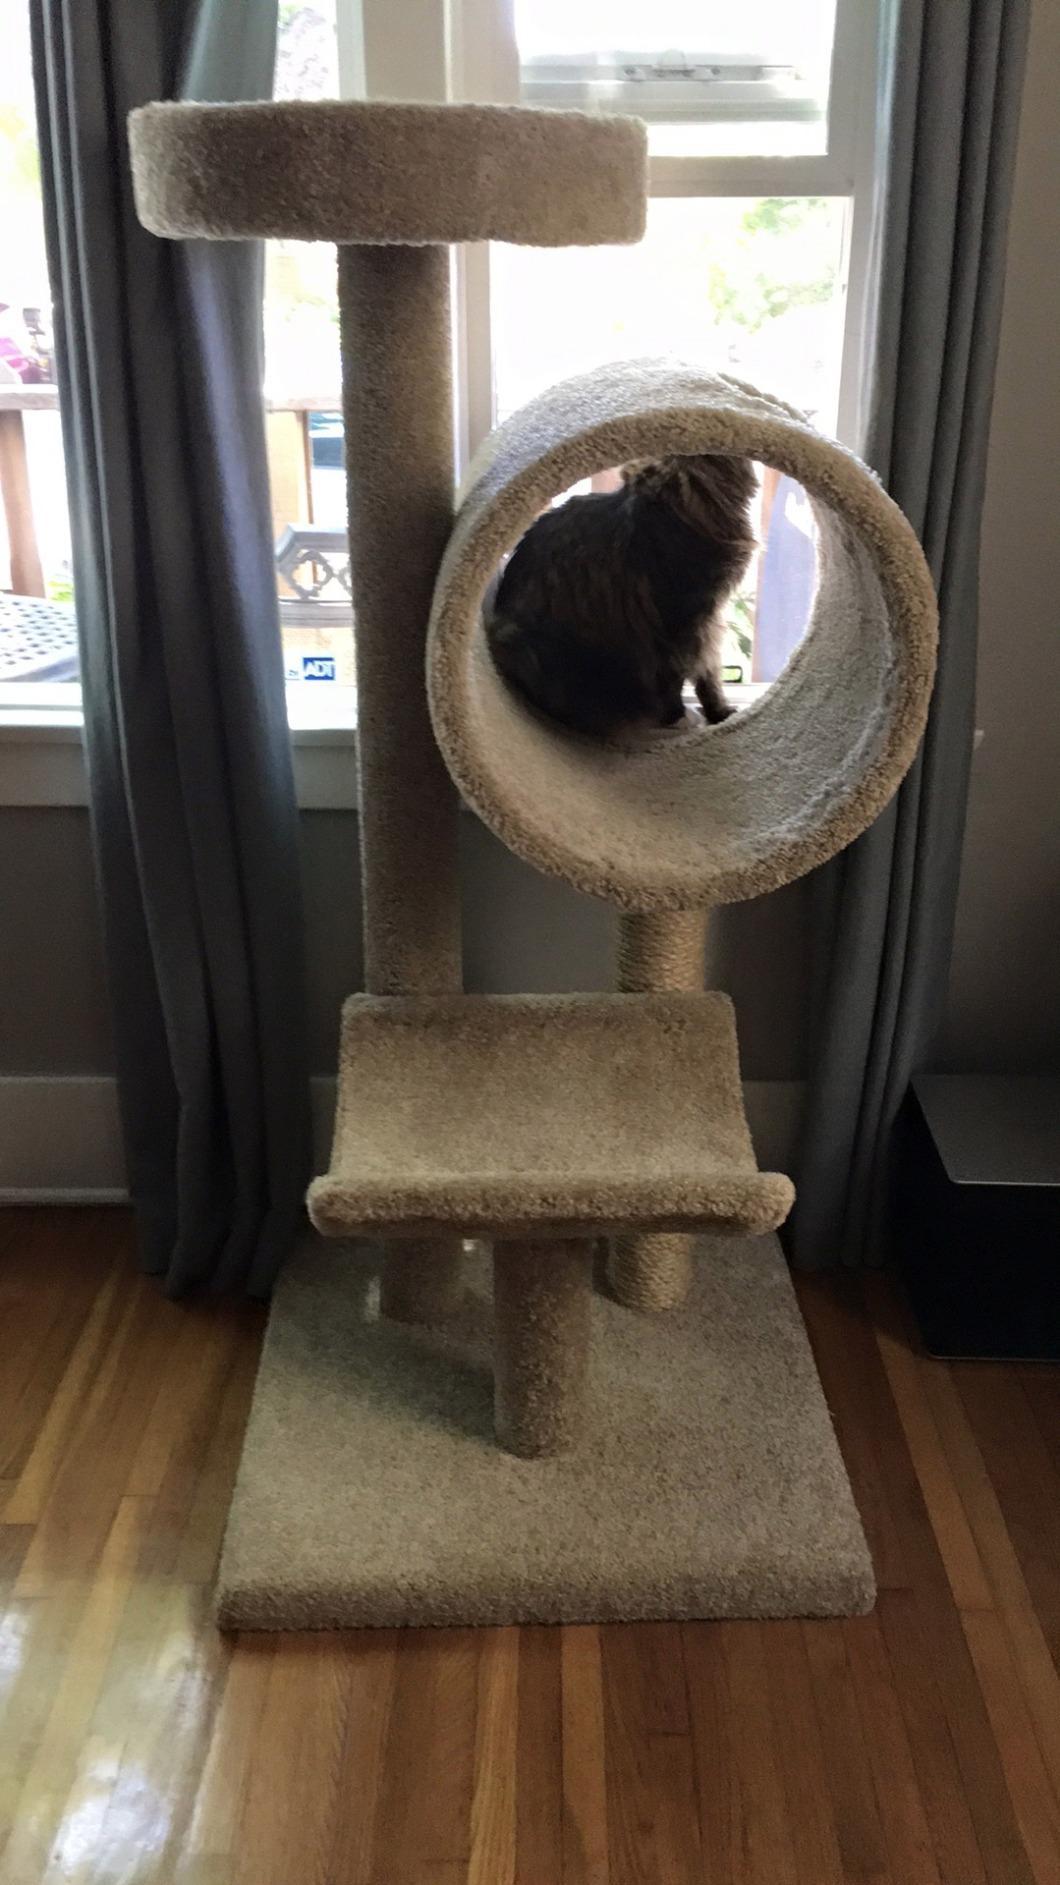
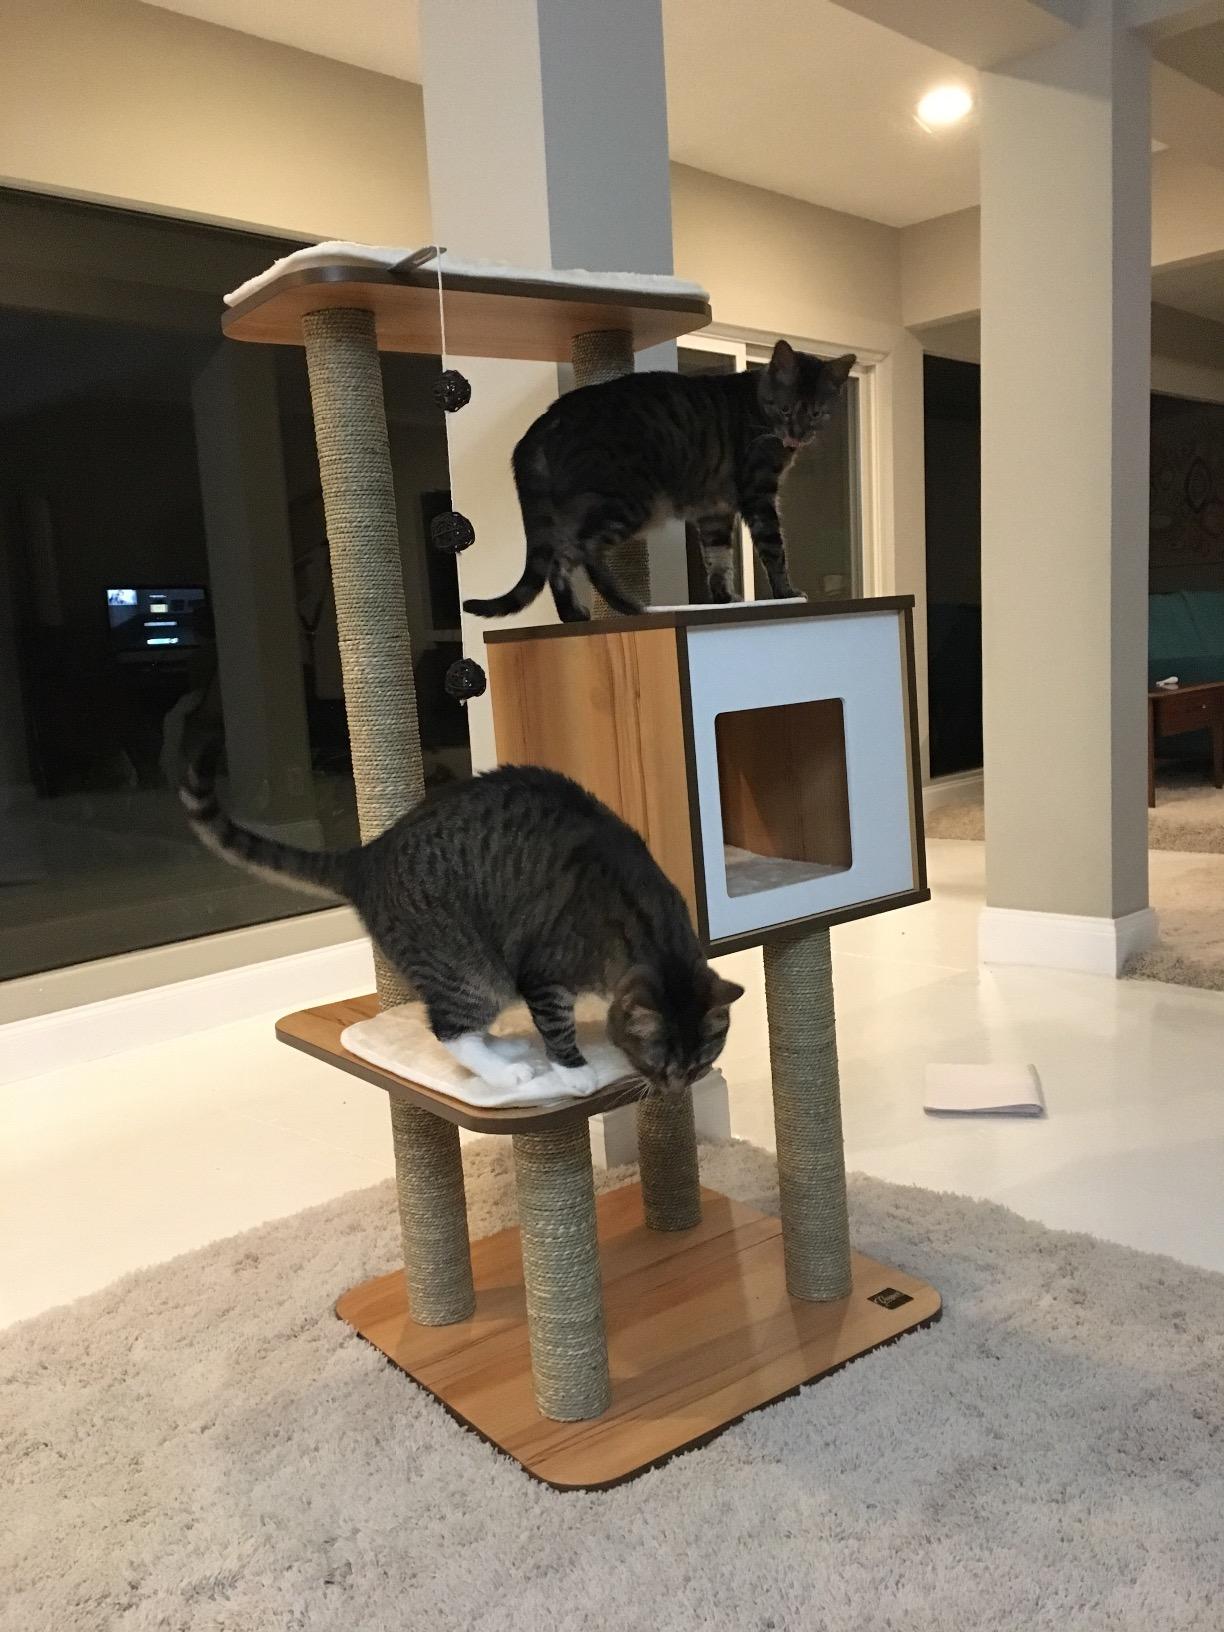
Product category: items_cat tree
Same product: no